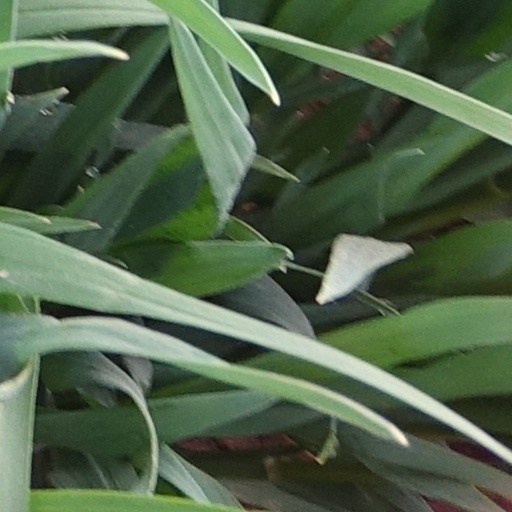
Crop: wheat